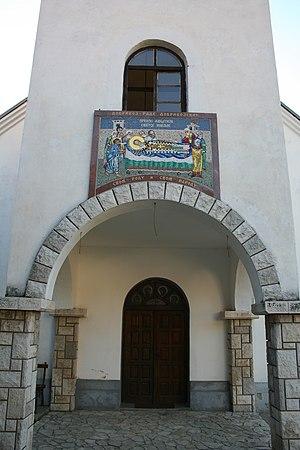
L'église de la Translation-des-Reliques-de-Saint-Nicolas de Stepanje est une église orthodoxe serbe serbe située à Stepanje, dans la municipalité de Lajkovac et dans le district de Kolubara en Serbie. Elle est inscrite sur la liste des monuments culturels protégés de la République de Serbie.